Athletic Bilbao B

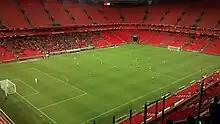
Bilbao Athletic played home games at San Mamés during the 2015–16 season due to league requirements, but attracted crowds of only a few thousand for most games.

After 19 seasons in Segunda División B, Bilbao Athletic returned to the second tier after defeating Cádiz CF 3–1 on aggregate in the promotion playoffs. However, in their campaign in the Segunda they were reliant on the same group, a core squad of 20-year-olds who had never played at such a high level before, and despite battling performances in most of their games, a pattern of narrow defeats led to the team finishing bottom and being relegated back down at the first attempt. Somewhat ironically, the promoted teams that season were CD Leganés whose squad included three players on loan from Athletic who would have been eligible to play for Bilbao Athletic that season, as well as the parent club's local rivals Alavés and Osasuna.